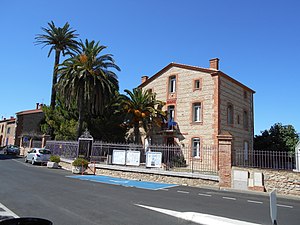
Montescot
Borgmesterkontoret
Borgmesterkontoret
Montescot er en by og kommune i departementet Pyrénées-Orientales i Sydfrankrig.